Refried beans
Also known as:
ar - Arabic: فاصوليا مقلية
bg - Bulgarian: Мачкан боб
en-simple - Simple English: Refried beans
es - Spanish: Frijoles refritos
fr - French: Frijoles refritos
it - Italian: Frijoles refritos
ja - Japanese: フリホレス
jv - Javanese: Bubur kacang polong
pt - Portuguese: Feijão refrito
ru - Russian: Пережаренные бобы
sr - Serbian: Пребранац
tr - Turkish: Frijoles refritos
uk - Ukrainian: Пересмажені боби
vi - Vietnamese: Đậu tán chiên
Category: beans (mashed beans, fried beans)
Cuisine: Mexican
Associated cuisines: Mexican
Area: Mexico
Countries: Mexico
Region: Central America

This is a dish of leftover cooked and mashed beans that is fried.

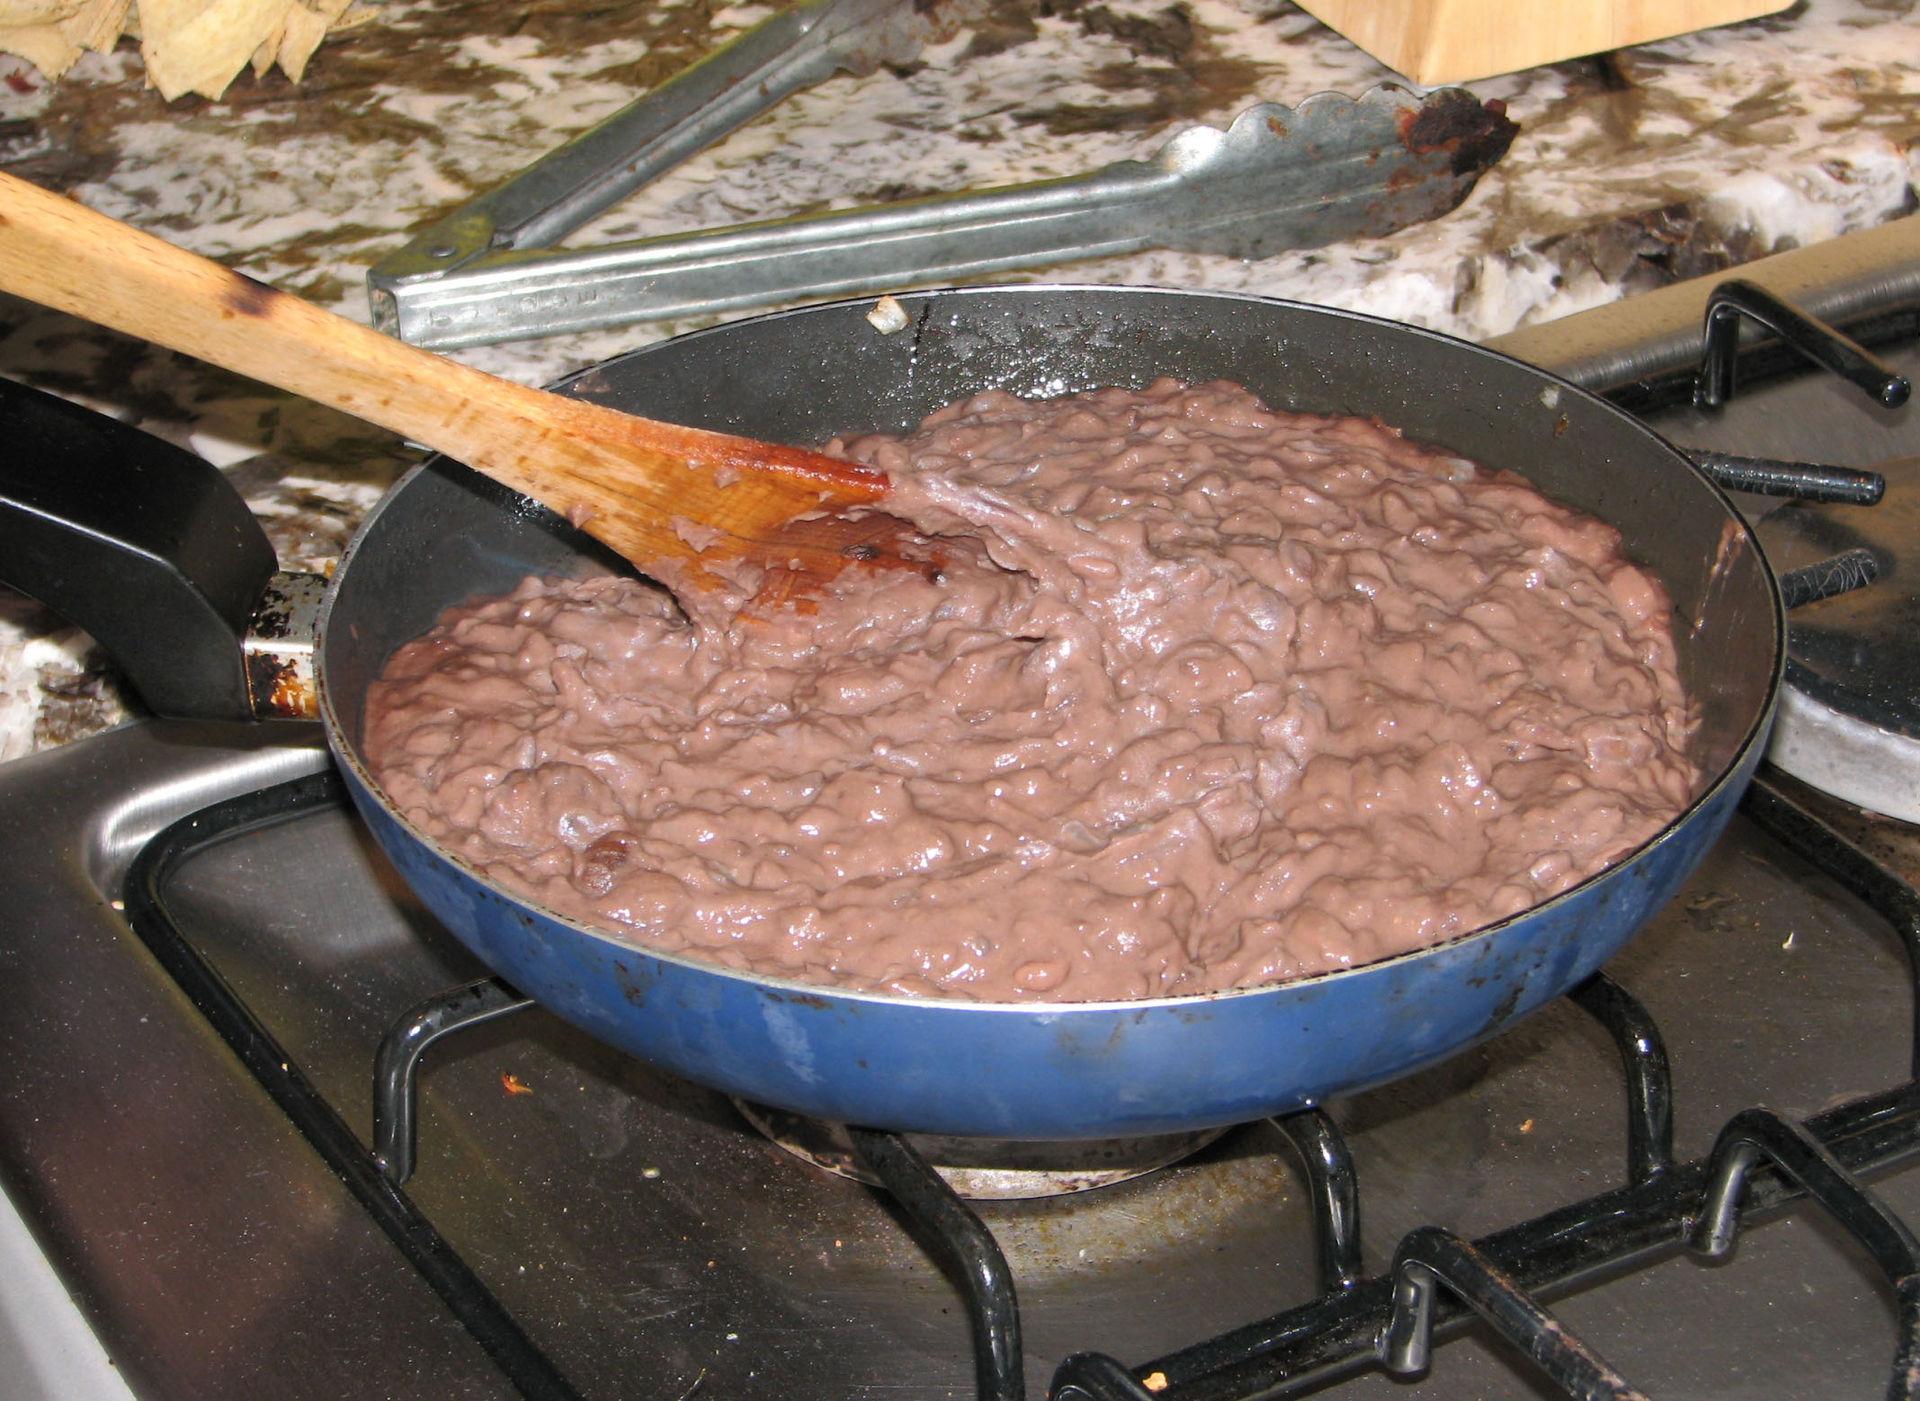